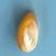
Maize quality: Good